Answer in natural language. How many Televisions are visible in the scene? Choose between the following options: 1, 4, 0, 3 or 2
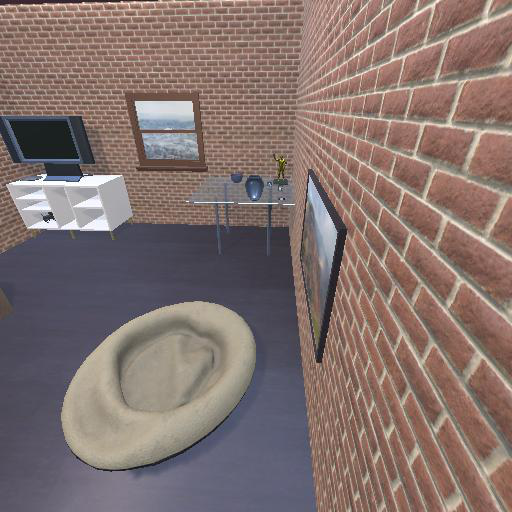
<answer>1</answer>